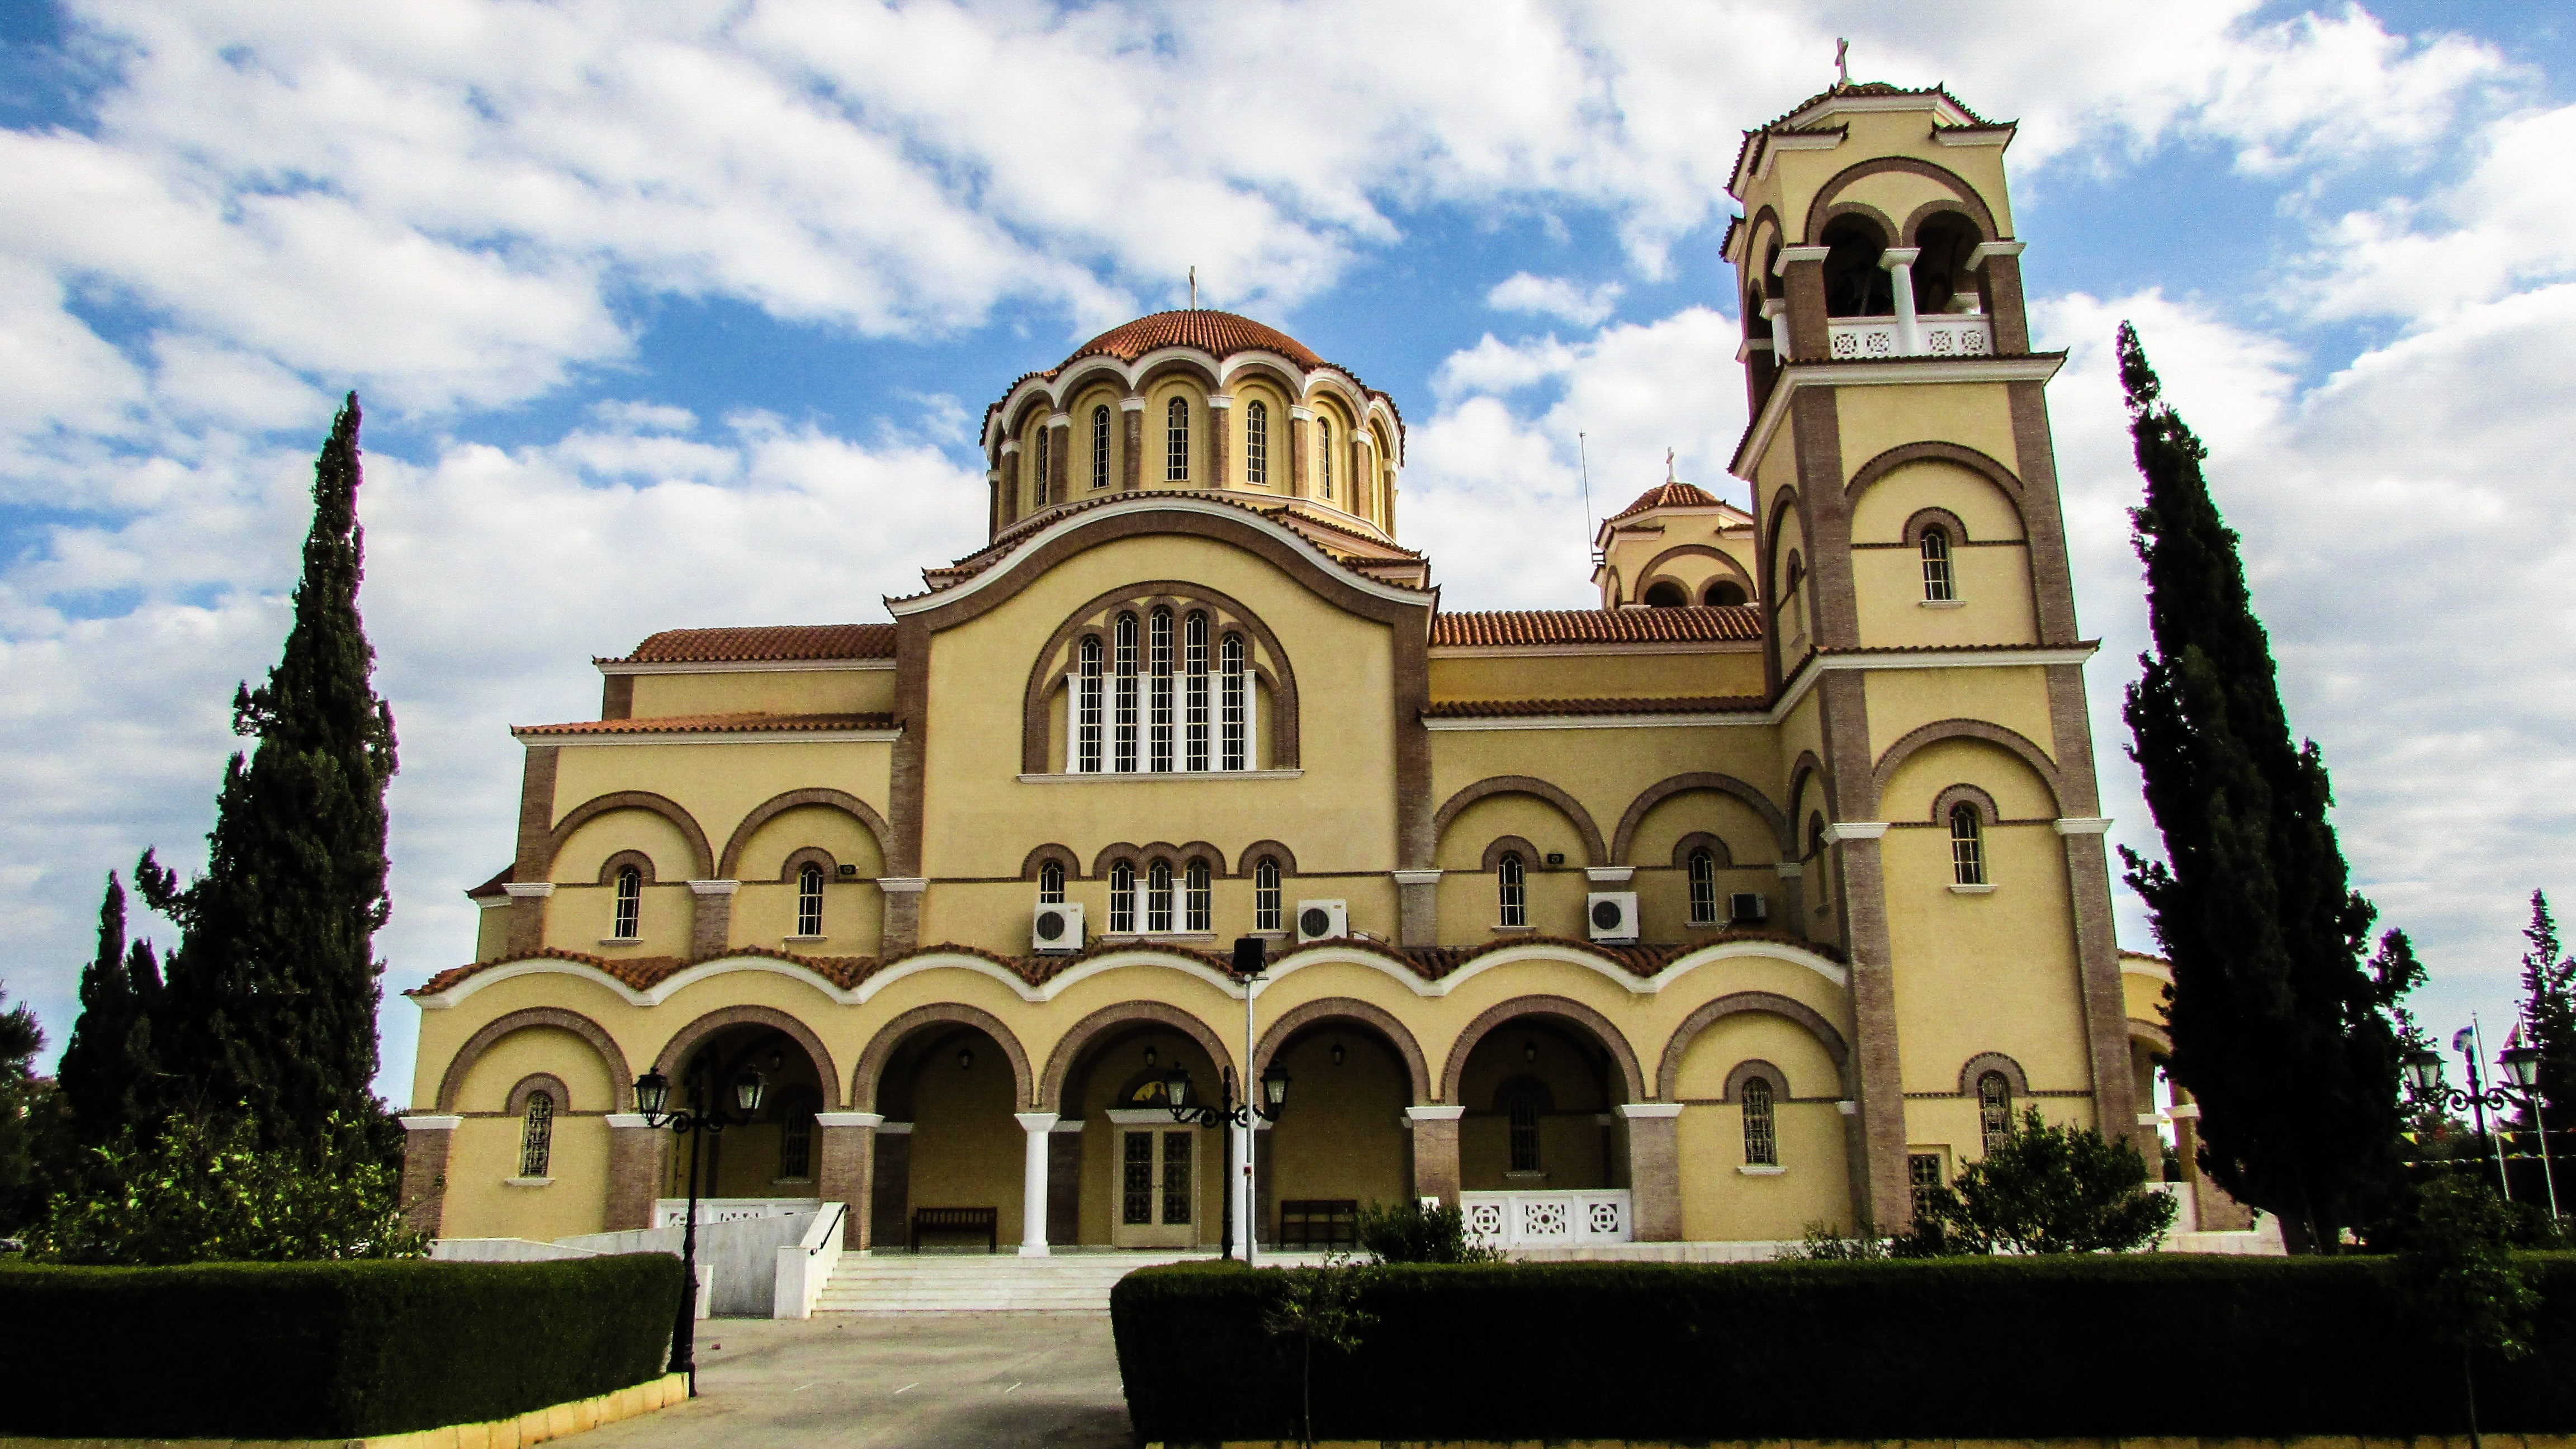
architecture, building, religion, landmark, facade, church, cathedral, place of worship, monastery, synagogue, orthodox, basilica, cyprus, paralimni, ayios dimitrios, historic site, byzantine architecture, spanish missions in california